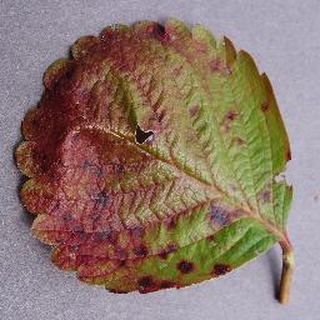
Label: strawberry_leaf_scorch